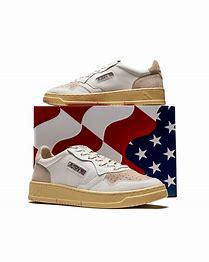
Brand: Autry
Model: Action Shoes 100